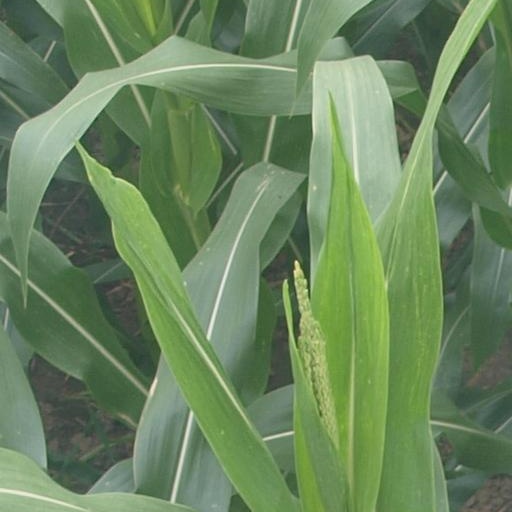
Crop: maize; corn